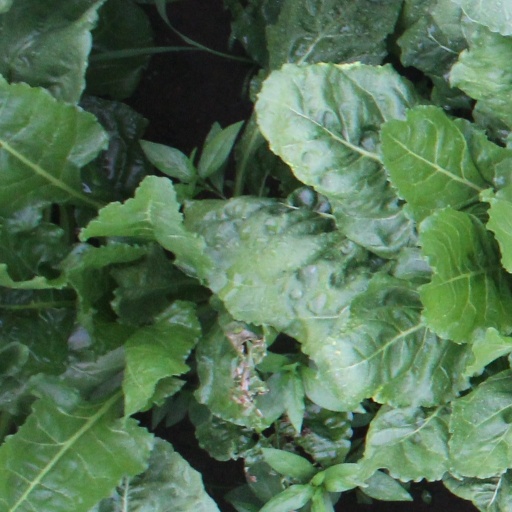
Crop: sugar beet